The Thing (video game)

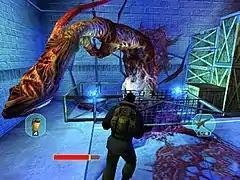
Blake fights a boss in "The Thing". The HUD shows his health (red bar), currently selected weapon and ammo count (on the right), and his left hand item (in this case flame grenades).

Enemies come in three main varieties. "Scuttlers" are small Things formed from the limbs and appendages of infected personnel. They are fast, but weak, and can be killed simply by shooting. "Walkers" are larger than scuttlers, and much stronger. To kill them, the player must weaken them using gunfire before then using the flamethrower, as only fire can completely kill them. Bosses are larger and much more powerful than Walkers, and although each one requires a specific strategy to defeat, the principle is the same; weaken it with gunfire before burning it.